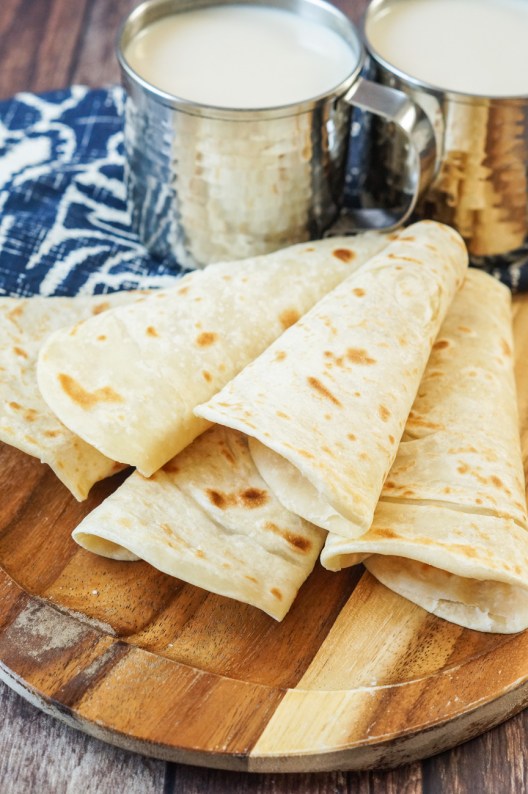
Dish: chapati